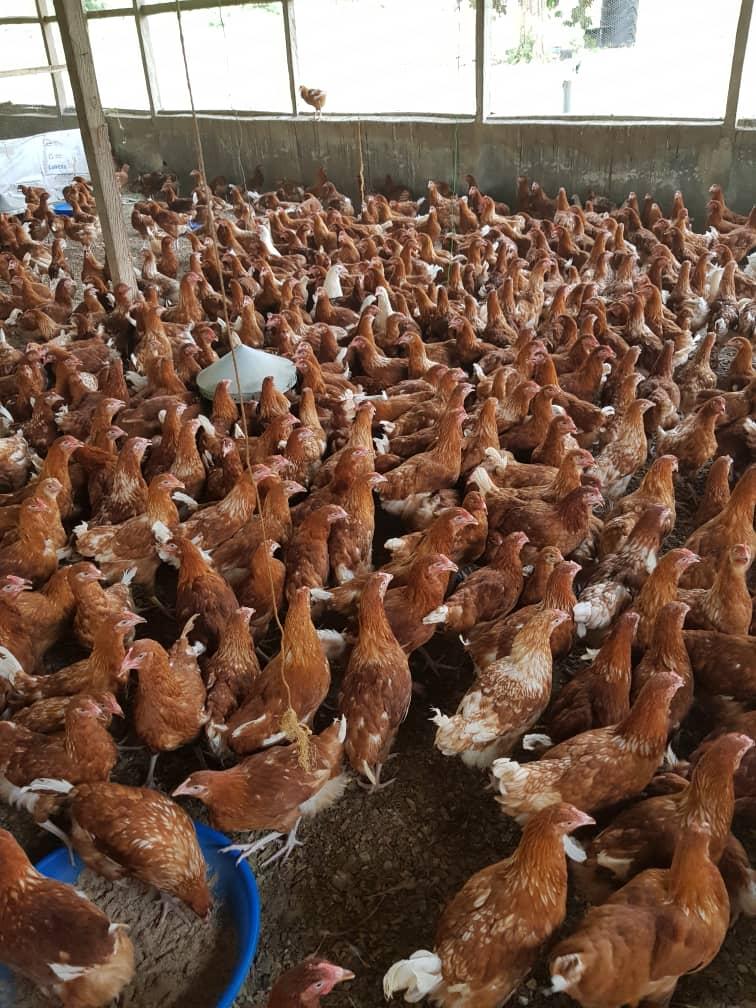
Banda la kuku lenye kundi kubwa la kuku wa rangi ya kahawia inaonesha mazingira yenye  shughuli za ufugaji wa kisasa, kuku hao wamejaa ndani  banda lenye uzio wa chuma, wakikusanyika kalibu na chombo cha bluu cha chakula jambo linaloashilia utararibu wa lishe katika mazingira yaliyo dhibitiwa.